SR E1/R class

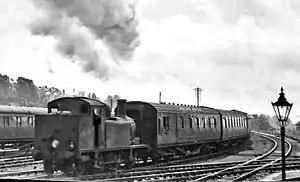
E1/R no. 32135 banking a train up the half-mile of 1-in-36 from to .

The Southern Railway E1/R was a class of 0-6-2T tank steam locomotive designed for light passenger and freight duties. They were rebuilt from earlier LB&SCR E1 class 0-6-0T locomotives originally built 1874–1883. The rebuilt locomotives were intended to be used in the West of England.